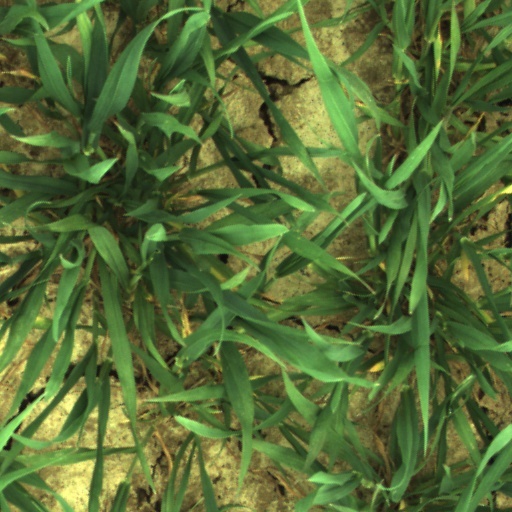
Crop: wheat